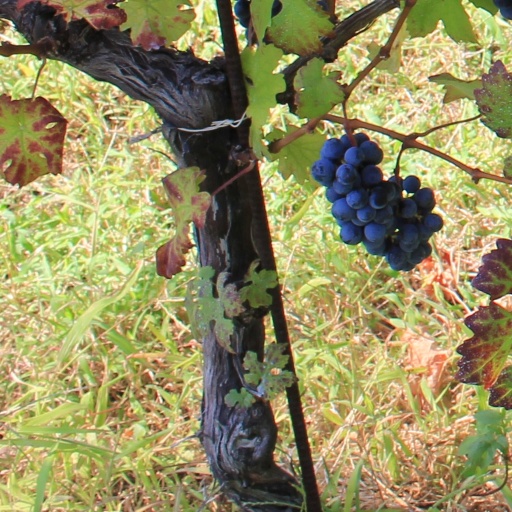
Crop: grape